Czech architecture

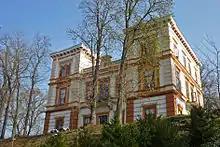
Korozluky Castle

Although late Baroque in the Czech lands is mainly associated with the reign of Maria Theresa (1740–1780), after her death, this style was more and more often replaced by Neoclassical architecture, and ultimately by Empire style. The transition from Baroque to Neolassicism is announced by the reconstruction of Prague Castle by the Viennese architect Nicolo Pacassi. He and Kilián Ignác Dientzenhofer were followed by Ignác Jan Nepomuk Palliardi, in whom the already high Baroque tradition is combined with Classicist decor. Antonín Haffenecker, another architect who went from Baroque to Classicism (Estates Theatre), is associated with Pacassi and Johann Bernhard Fischer.